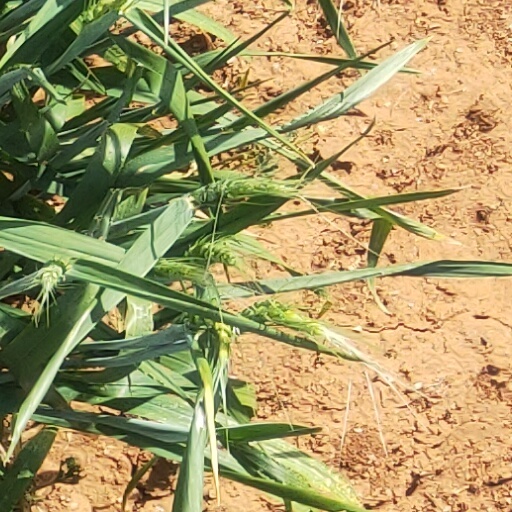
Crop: wheat